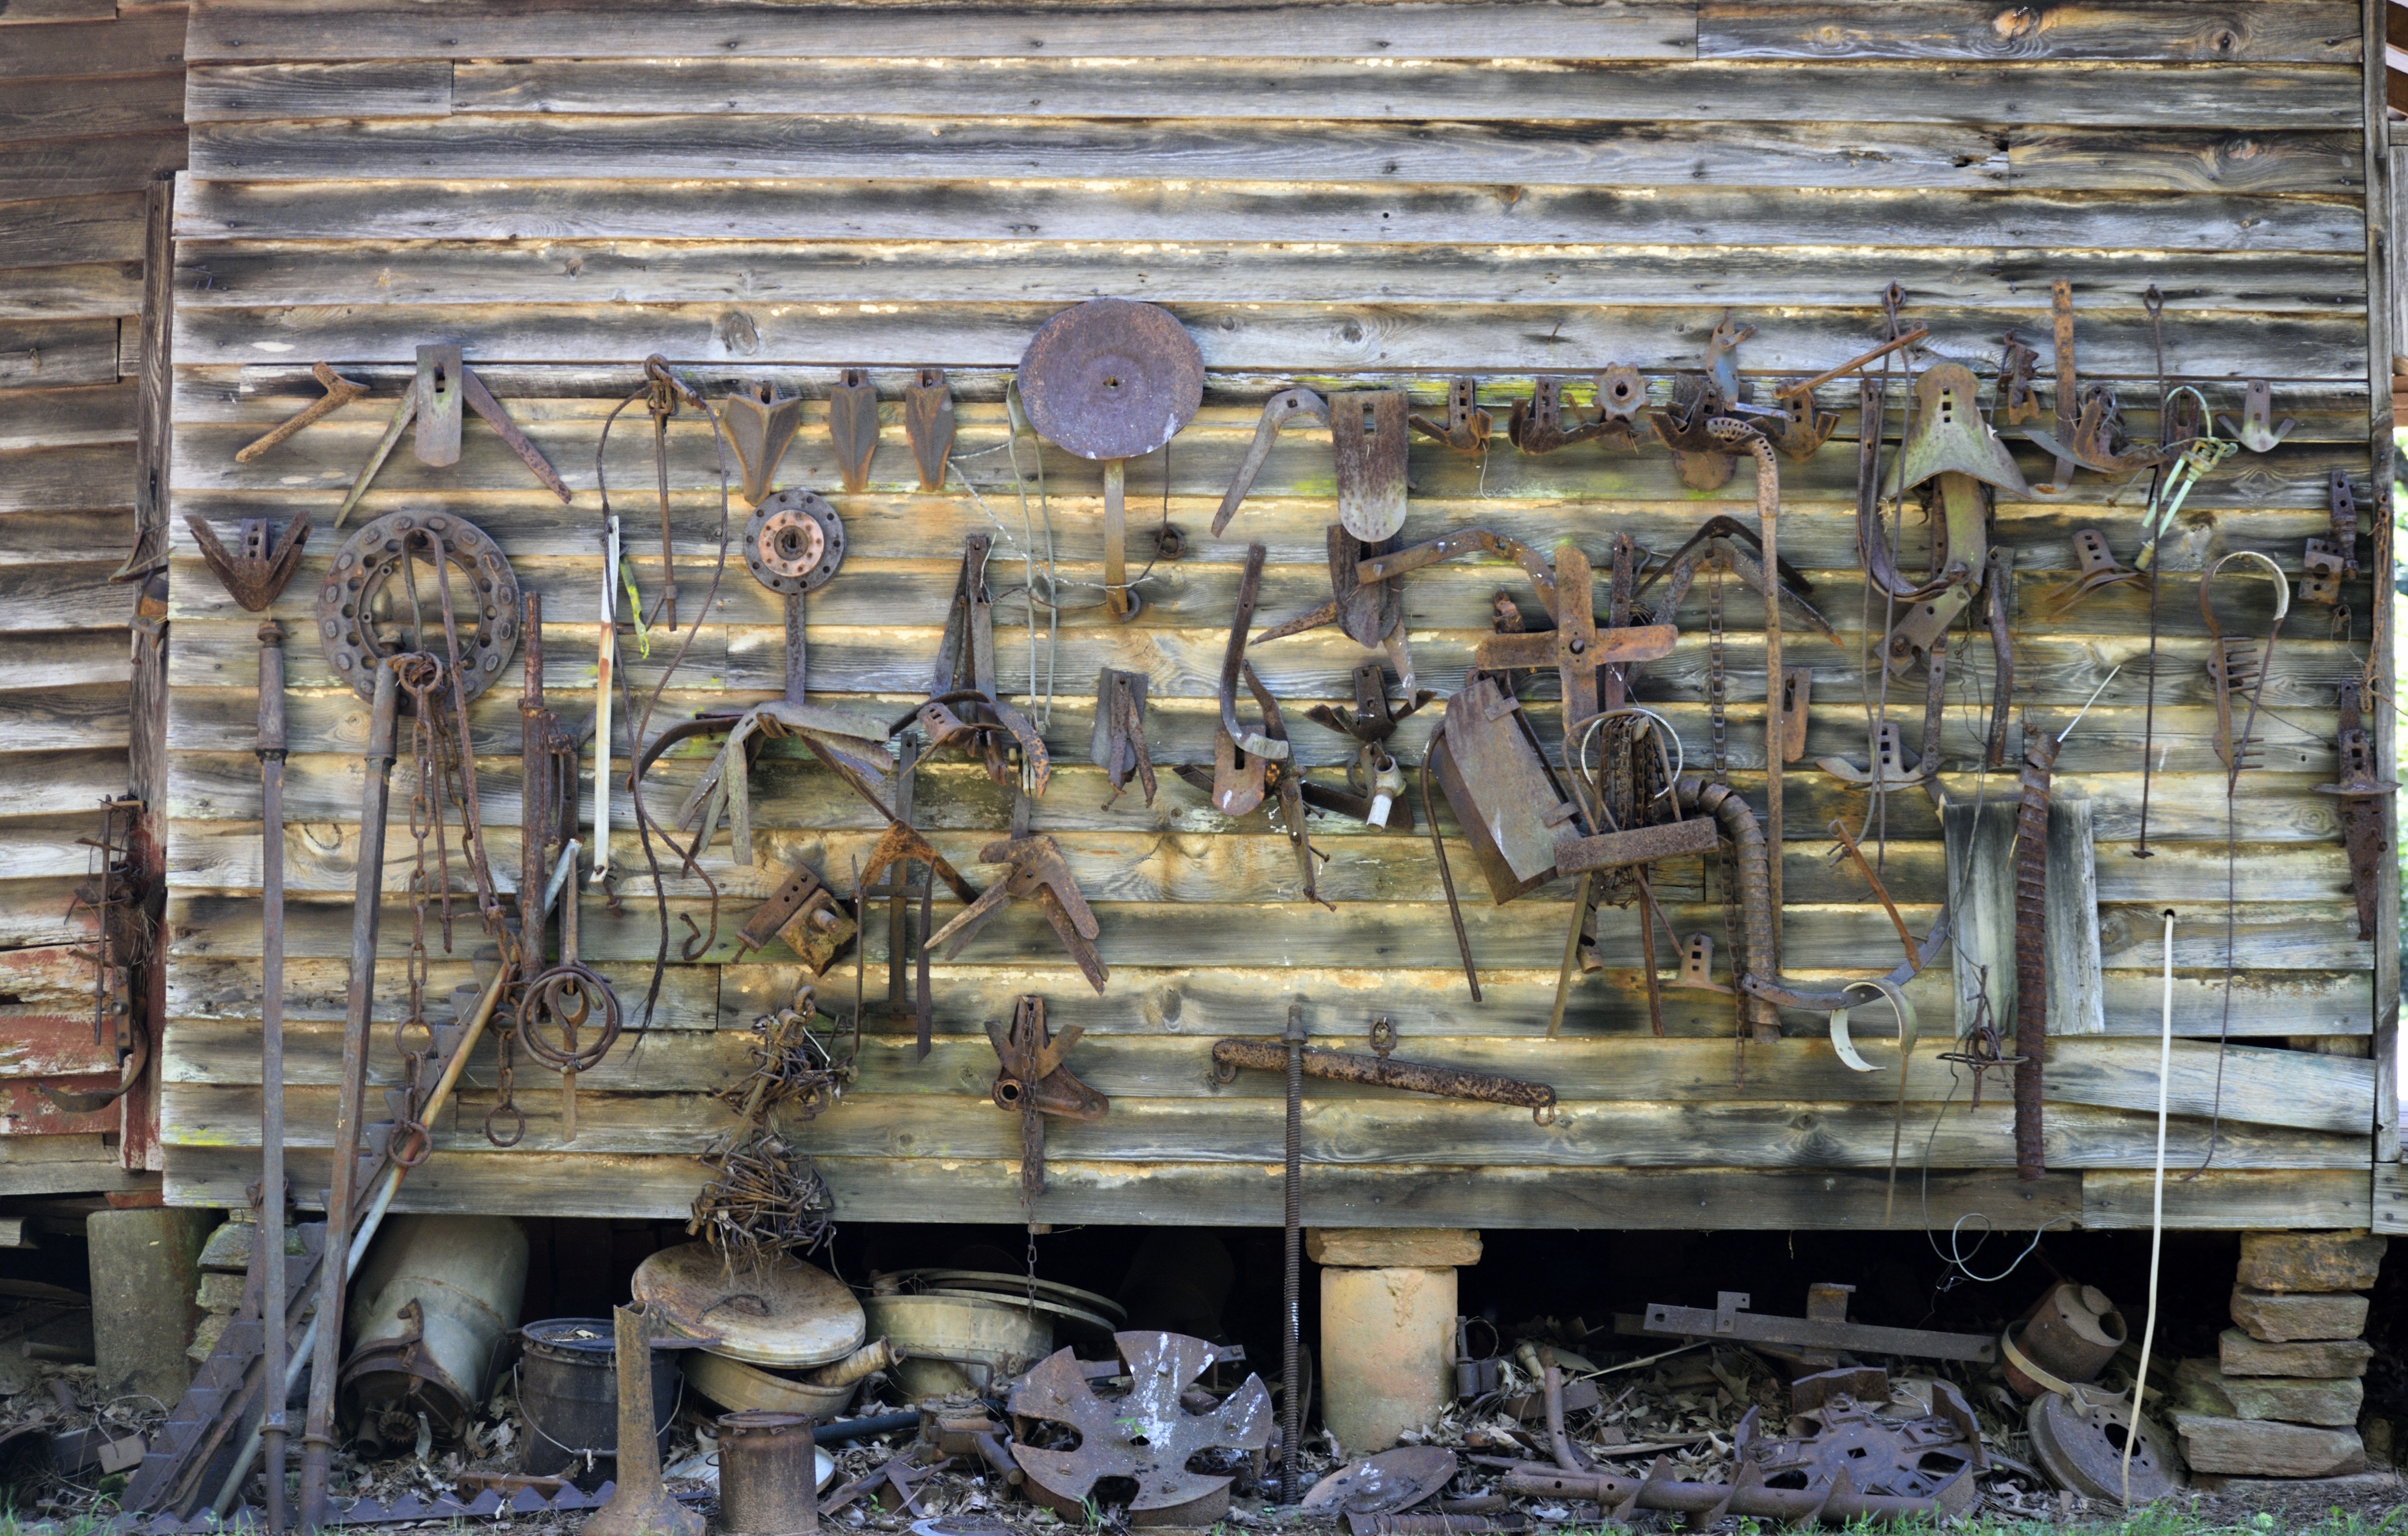
wood, track, farm, vintage, antique, retro, old, wall, rustic, steel, rural, farming, vehicle, equipment, broken, metal, brown, dirty, grunge, junk, historic, agriculture, weathered, outdoors, art, locomotive, background, rusty, rusted, iron, tourist attraction, scrap, aged, obsolete, farm tools, ancient history